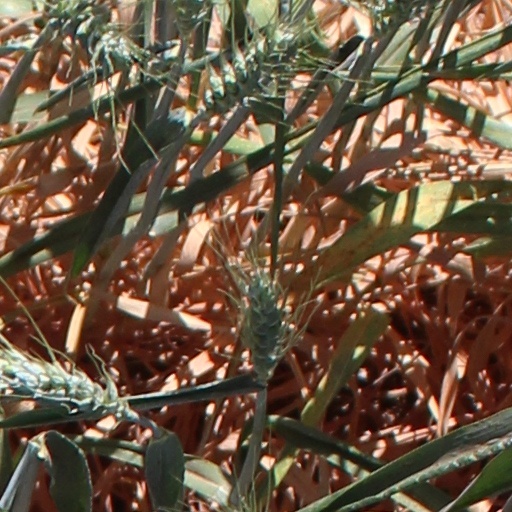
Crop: wheat